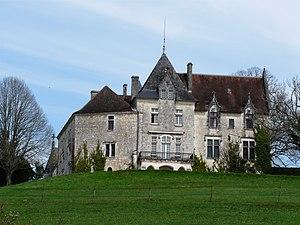
Le château de Bellegarde vu du sud-ouest, Lamonzie-Montastruc, Dordogne, France.
Cet article recense les monuments historiques de l'arrondissement de Bergerac, dans le département de la Dordogne, en France.
Le château de Bellegarde est situé sur la commune de Lamonzie-Montastruc, dans le département français de la Dordogne. Il a été bâti au XIVᵉ siècle, mais a été profondément réaménagé à plusieurs reprises.
Le Caudeau est un ruisseau français, affluent de la Dordogne, qui coule dans le département de la Dordogne, en région Nouvelle-Aquitaine.